Max banka

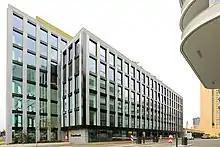
Branch of Expobank CZ, Na strži 2102/61a, Prague 4, CR.

The original bank was established in 1991 as a Swiss-Hungarian joint venture under the name InterBank, akciová společnost (joint-stock company) and obtained a banking license on 28.12.1991; the current valid license (after the re-licensing) was received under the name Interbanka, akciová společnost (joint-stock company) on 13. 2. 2004 and was supplemented on 6.5.2005.